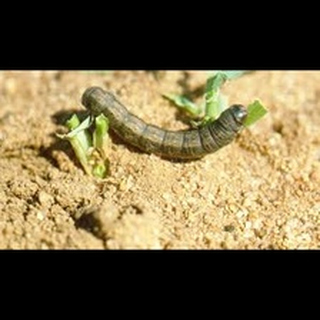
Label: wheat_aphid